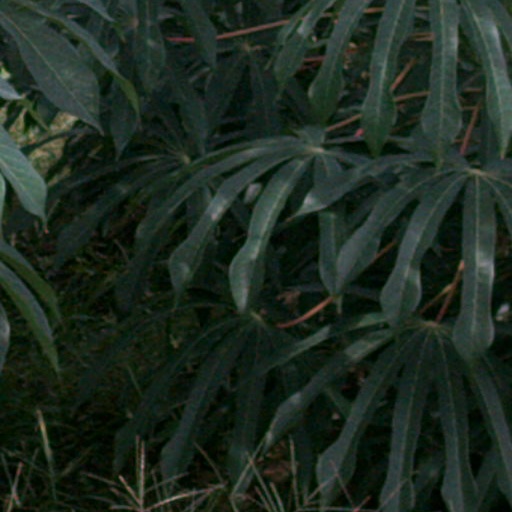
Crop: cassava